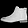
Label: Ankle boot